Student Union of the University of Helsinki

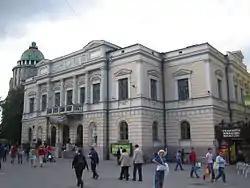
The old student house in downtown Helsinki.

The Student Union of the University of Helsinki (HYY, , HUS) was founded in 1868. It has about 27,000 members.